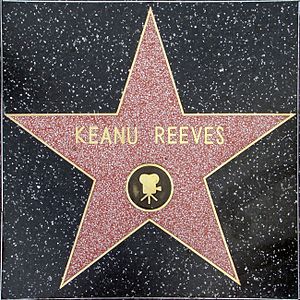
Keanu Reeves
Keanu Reeves's stjerne på Hollywood Walk of Fame.
Keanu Charles Reeves er en canadisk skuespiller.